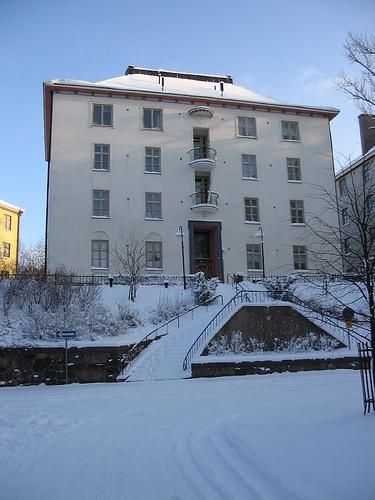
Weather: snow or frosty